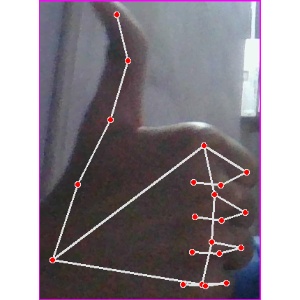
अक्षर: थ